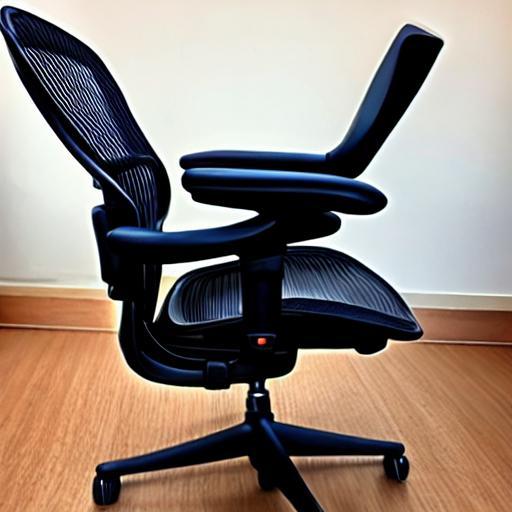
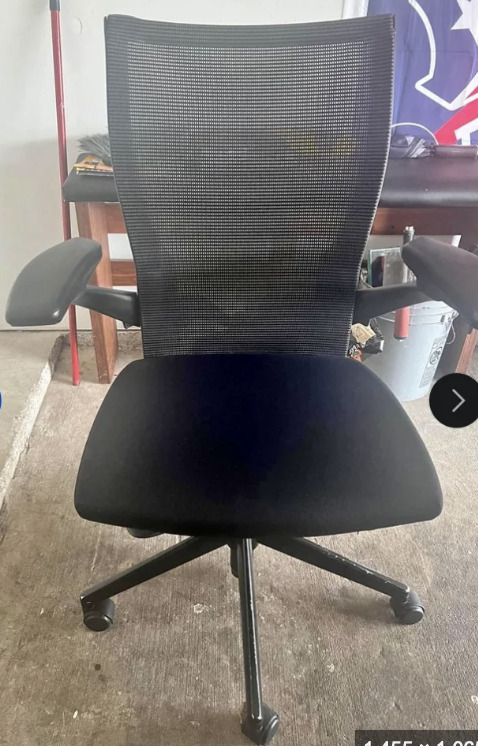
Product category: items_chair
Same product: no